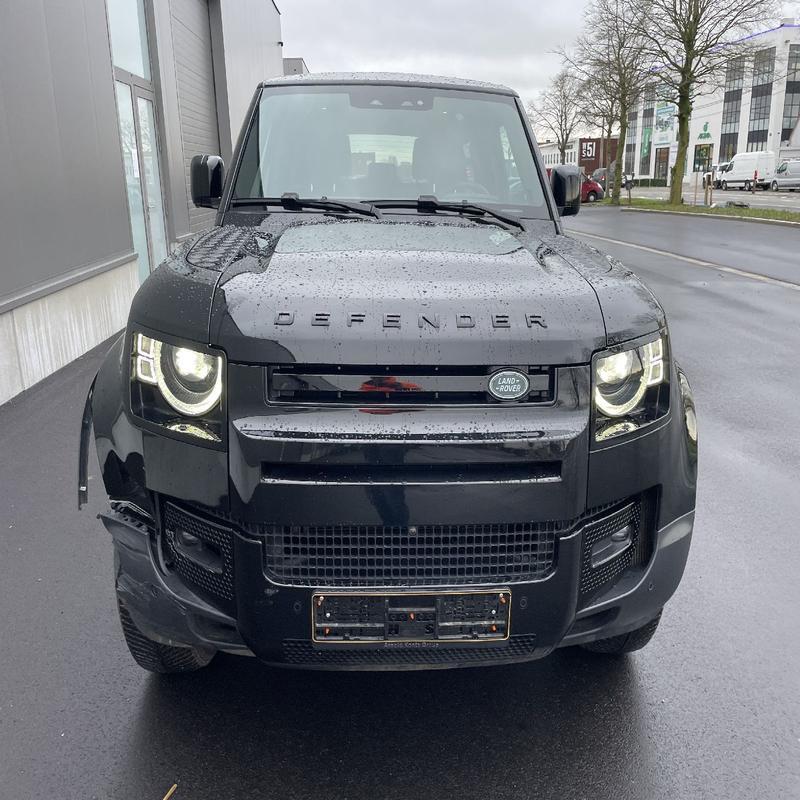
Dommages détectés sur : pare-choc avant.
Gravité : mineur